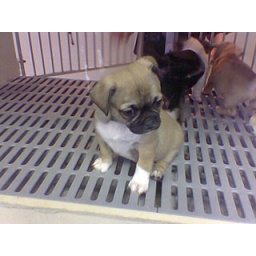
Some very cute puppies in a pet store near Stanley Park.